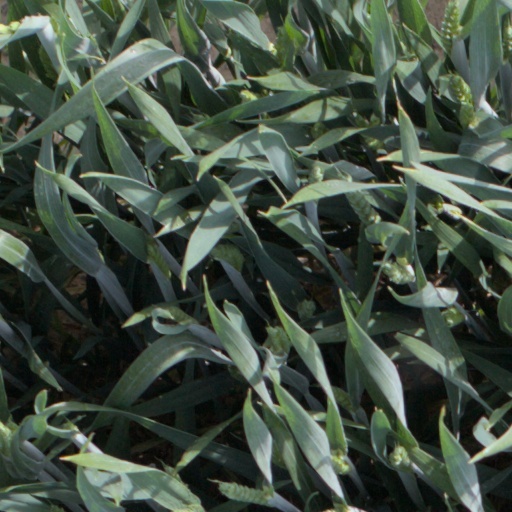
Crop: wheat